History of cannabis in Italy

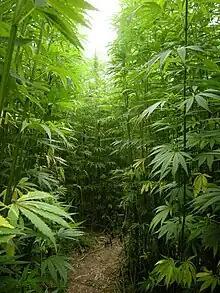
A hemp field in Côtes-d'Armor, Brittany, France.

In the early years of modern aeronautics, Italian hemp was one of the materials used to produce some of the rigging ropes used in free balloons, kite balloons, and airships, together with Manila hemp. In regard to their different qualities, American-made balloons mostly used Manila hemp ropes, which were hard-laid and could resist moisture to a certain extent. Conversely, Italian hemp ropes were loose-laid and soft in texture; they tended to fray out; and they adsorbed moisture freely, thus increasing the weight carried by the balloon, especially in damp, foggy, and rainy weather. Nevertheless, some of the rigging of kite balloons was made up from steel wire, while airships were almost completely rigged with wire cables, although either Manila or Italian hemp ropes could also be attached to sections of the handling lines by reeving through the eye in the lower ends of these parts.